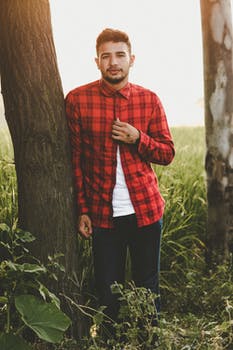
Label: No Watermark